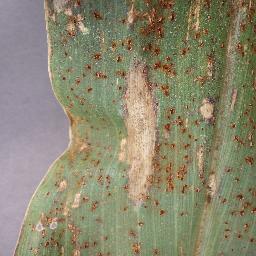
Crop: corn
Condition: (maize)_northern_blight